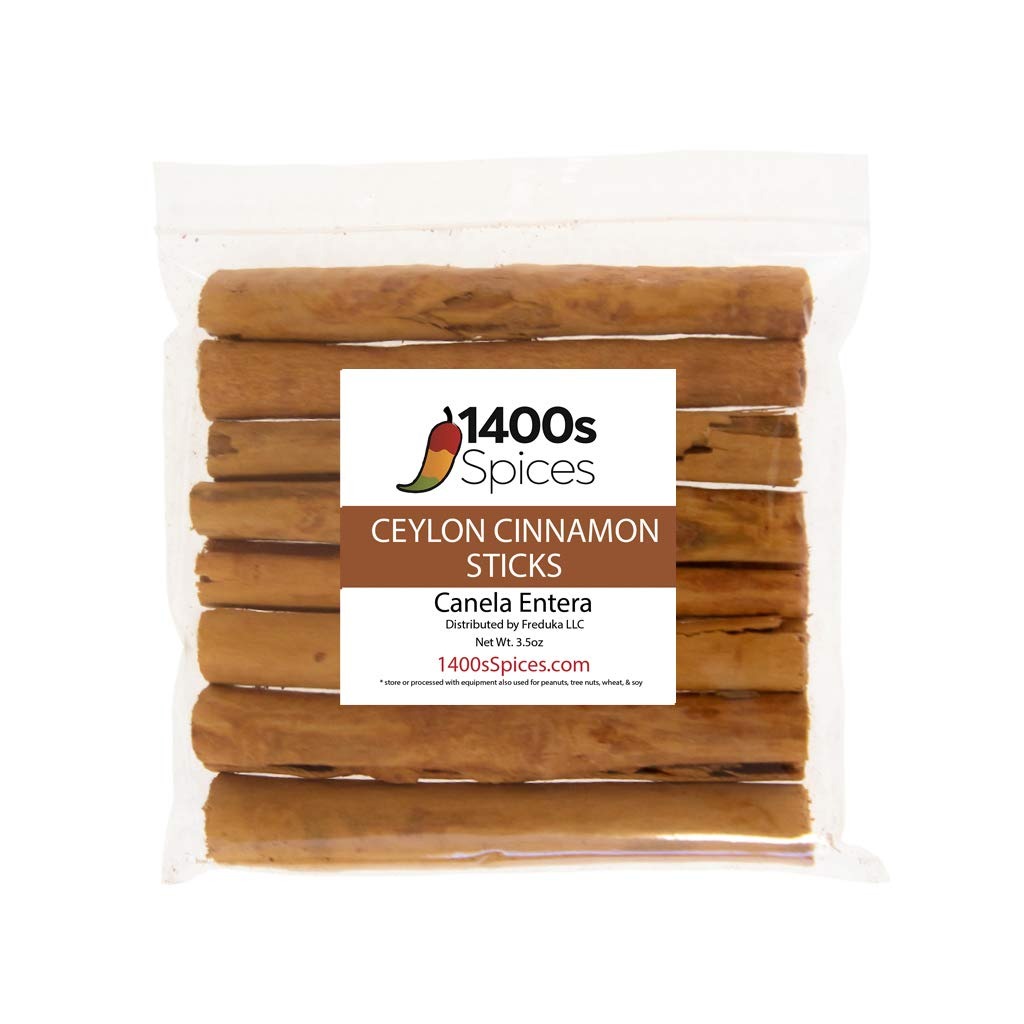
Item Name: 3.5oz Ceylon Cinnamon Sticks from Sri Lanka, True Cinnamon Stick, Canela Entera.
Bullet Point 1: Satisfaction guarantee: If you aren't satisfied with your purchase, just contact us and we'll refund your order in full
Bullet Point 2: Unique taste: One of the best parts about our bulk cinnamon sticks is their floral, soft, and citrusy aromatic properties. The first pick for most chefs, the delicate, soft, and buttery Ceylon cinnamon stick is perfect for stews, curries, pastries, and multiple recipes
Bullet Point 3: Naturally harvested: The true cinnamon is harvested after about two years of growth. The inner bark is removed and later cut into strips, rolled into quills, and ultimately dried into what you will receive directly on your table
Bullet Point 4: Natural color: Our 5 inches ceylon cinnamon are filled and composed of layers of cinnamon bark. With a light brown or tan color, it is lighter in flavor and rarer by variety
Bullet Point 5: Mexican Cinnamon sticks are actually Ceylon Cinnamon sticks imported almost exclusively from the Island of Sri Lanka. Mexico does not grow Cinnamon
Product Description: When it comes to our customer’s satisfaction, at 1400s Spices there’s no room for compromise. That’s why we work only with top quality materials and verified suppliers, which are guaranteed to deliver to our high expectations. If for some reason you’re not entirely pleased with your purchase, our customer care department has got you covered! <br><br> Canela Mexicana Recipes: Cafe de Olla, Te De Canela, Mexican Chocolate, Mole, Sweet Potatoes, Hochata, Tepache, Atole de Canela, Polvorones de Canela and Ponche Navideno
Value: 3.5
Unit: Ounce

Price: 7.97